Canton, Ohio

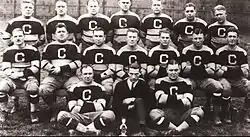
The 1923 Canton Bulldogs were NFL champions

On September 17, 1920, a meeting was held at the Hupmobile showroom in the Independent Order of Odd Fellows Building in Canton to found the American Professional Football Association (renamed the National Football League in 1922). The attendees included Ralph Hay, owner of the Hupmobile showroom and the hometown Canton Bulldogs, and George Halas, owner of the Decatur Staleys. Jim Thorpe of the Bulldogs was the league's first president. In 2014 a sculpture titled "Birth of the NFL" was erected in downtown Canton marking the exact location in the Hupmobile showroom where the NFL was created in 1920.